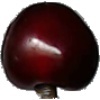
Label: cherry